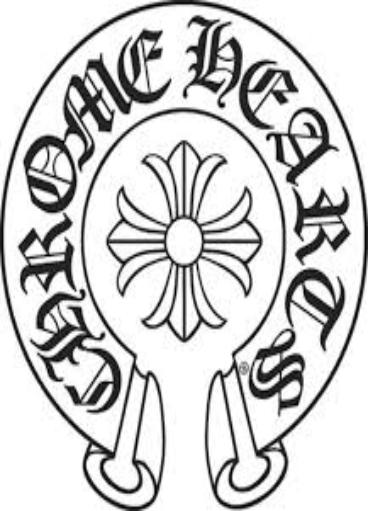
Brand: Chrome Hearts
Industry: Clothes